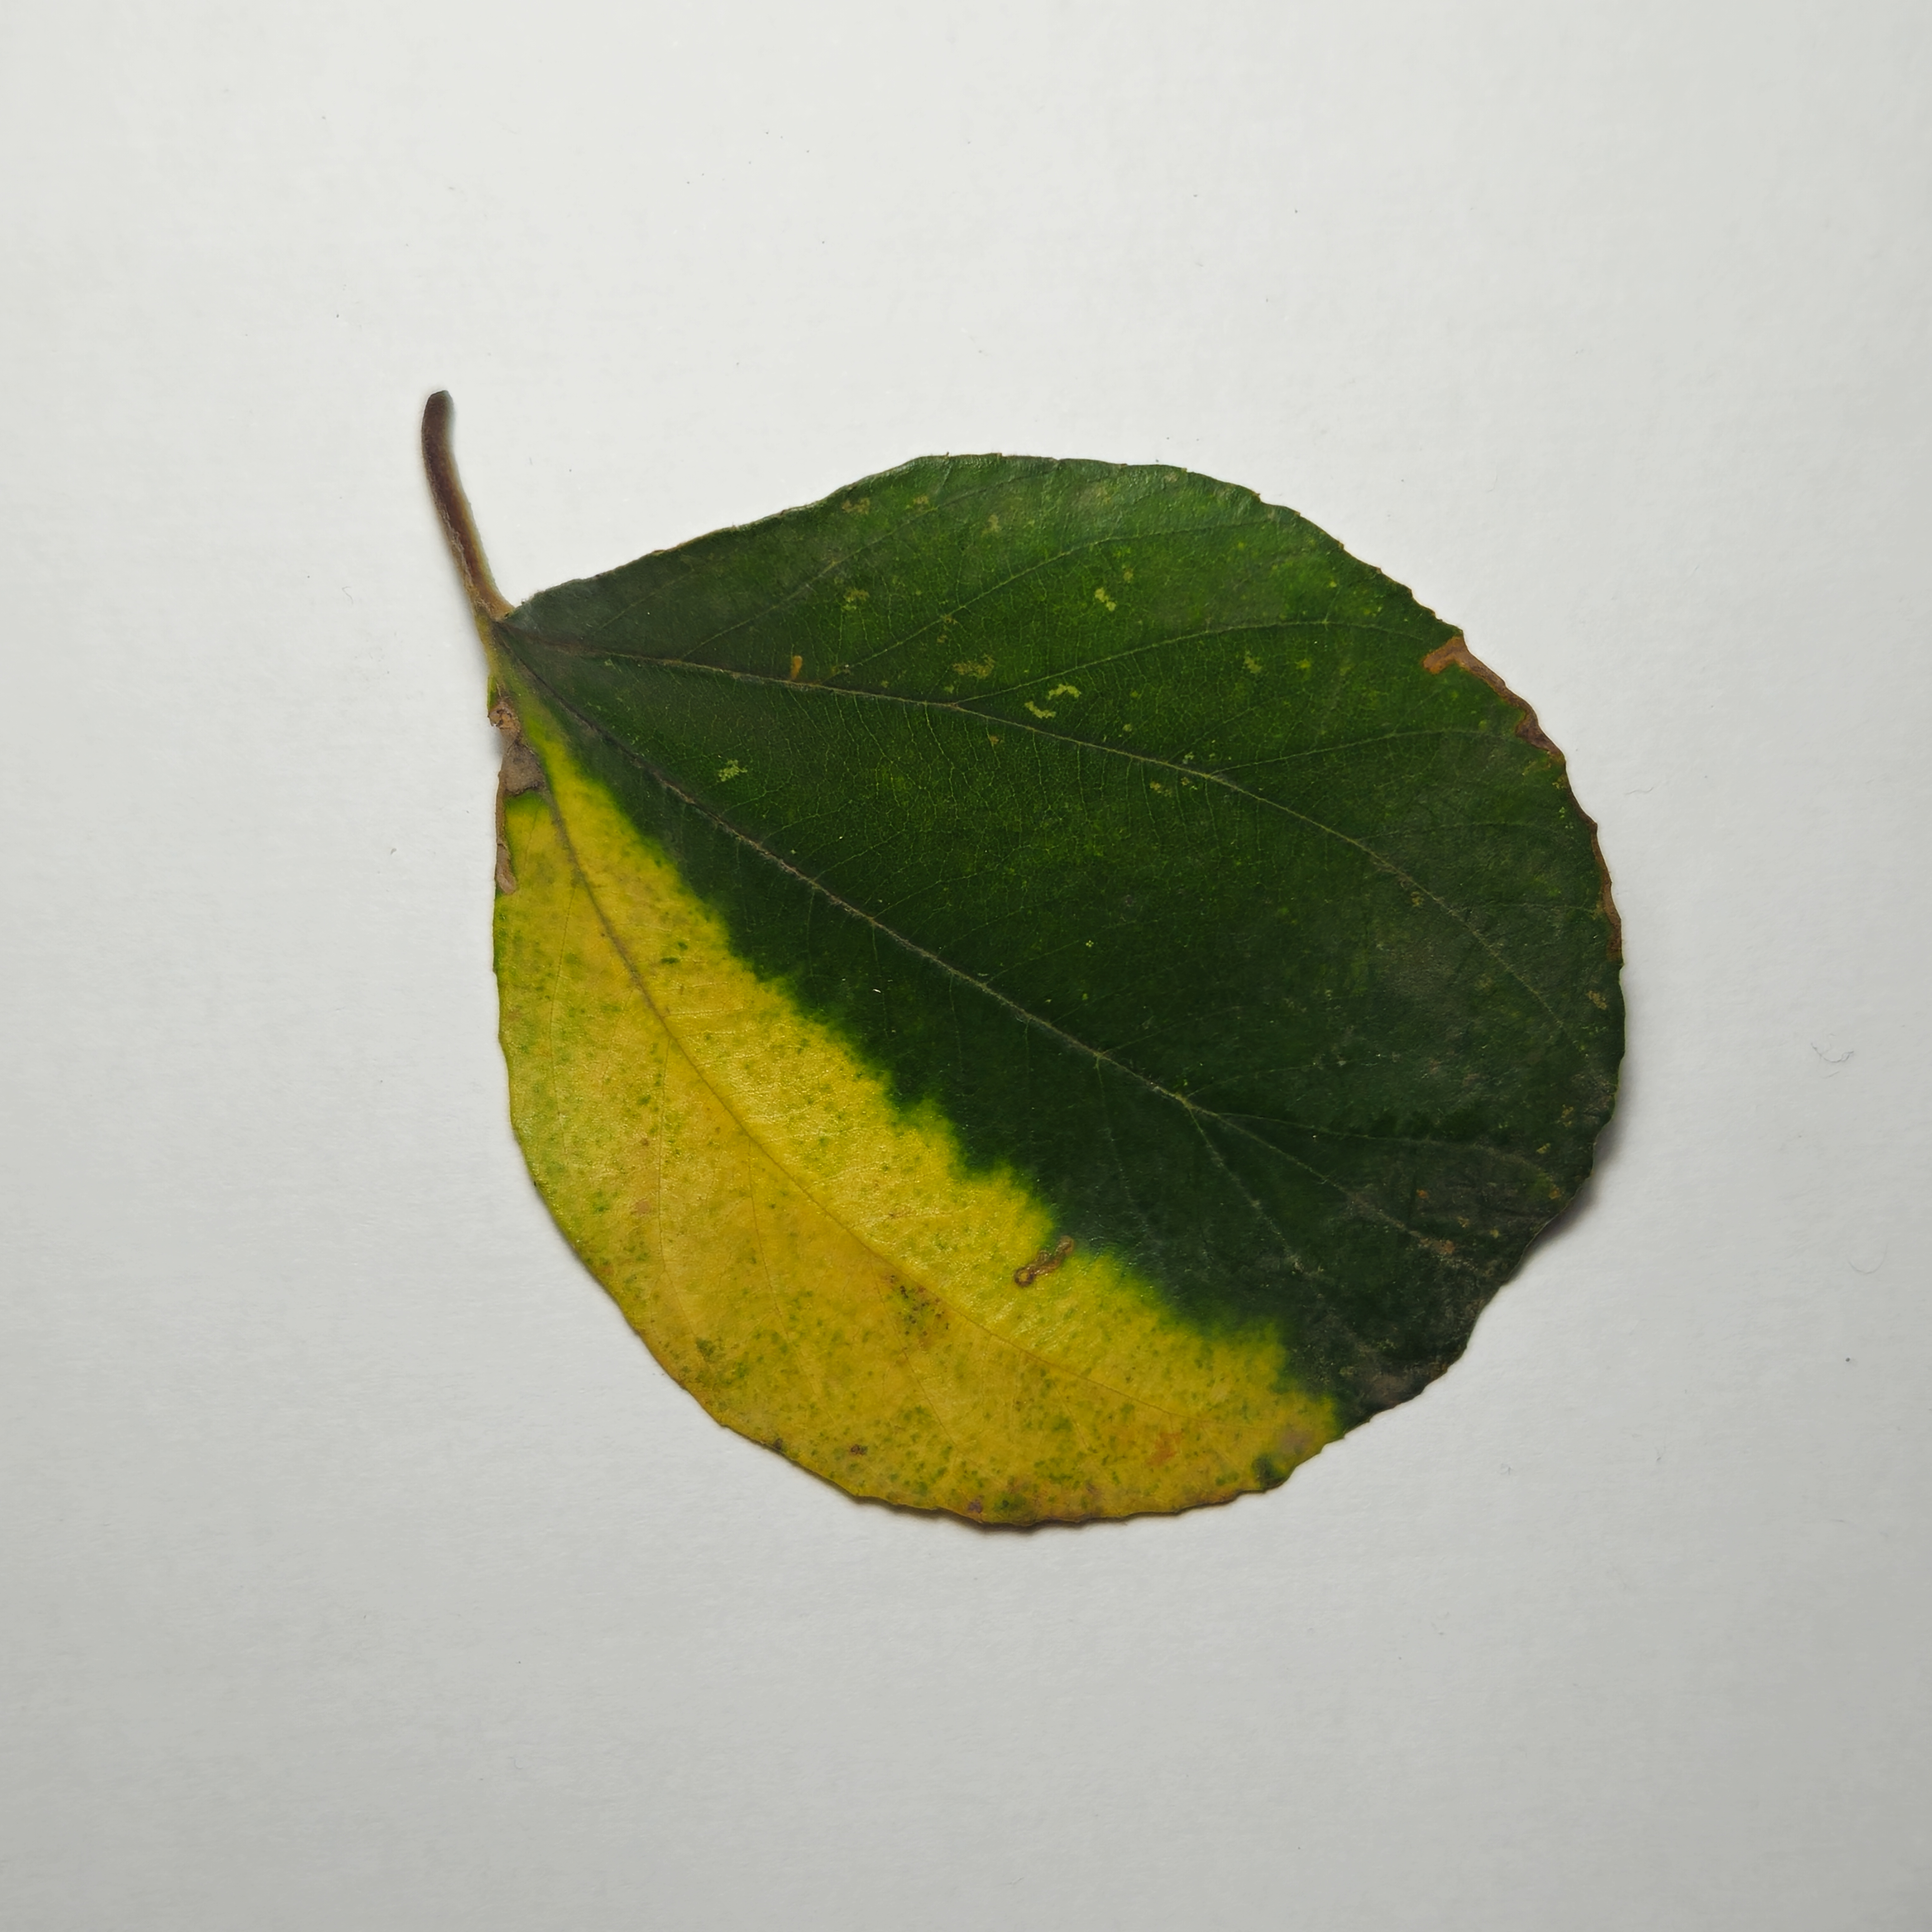
Label: Yellow